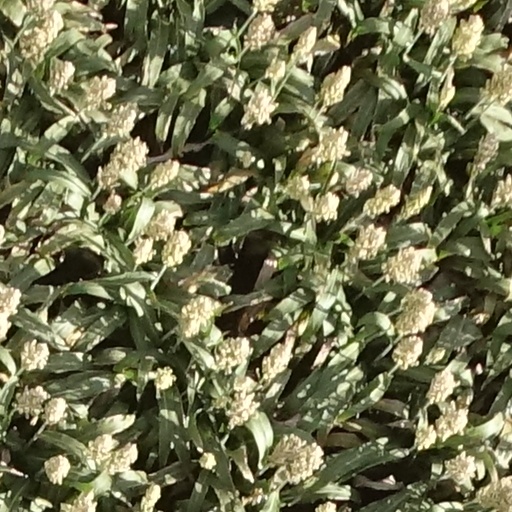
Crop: sorghum